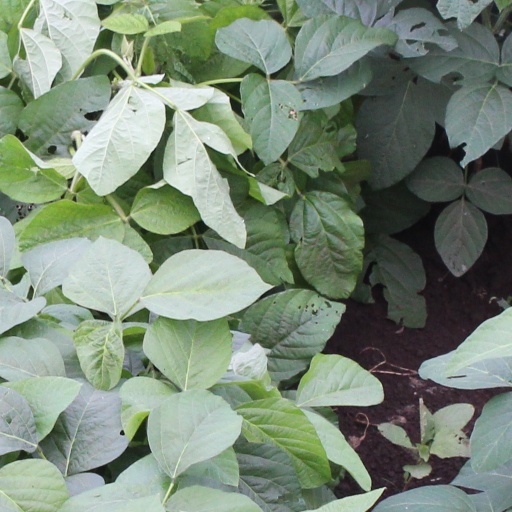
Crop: soybean